1907 Western University of Pennsylvania football team

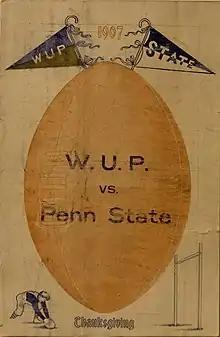

Ten thousand fans spent their Thanksgiving Day at Exposition Park watching the tenth meeting between State College and WUP on the gridiron. The "Pittsburgh Daily Post" described the scene: "The greatest football day in this city in the history of the fascinating college sport resulted yesterday in a splendid victory for the Western University of Pennsylvania over Pennsylvania State College by a score of 6-0...